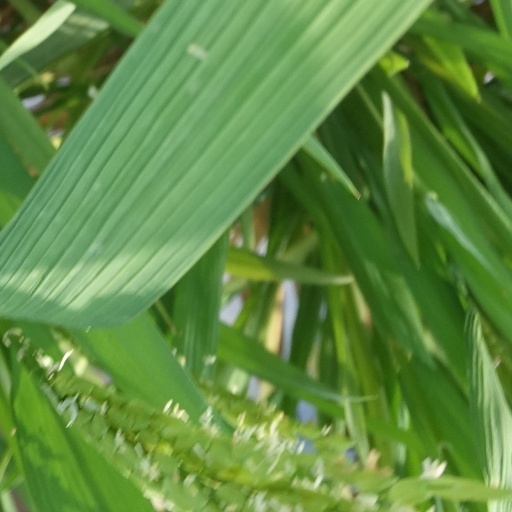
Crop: rice